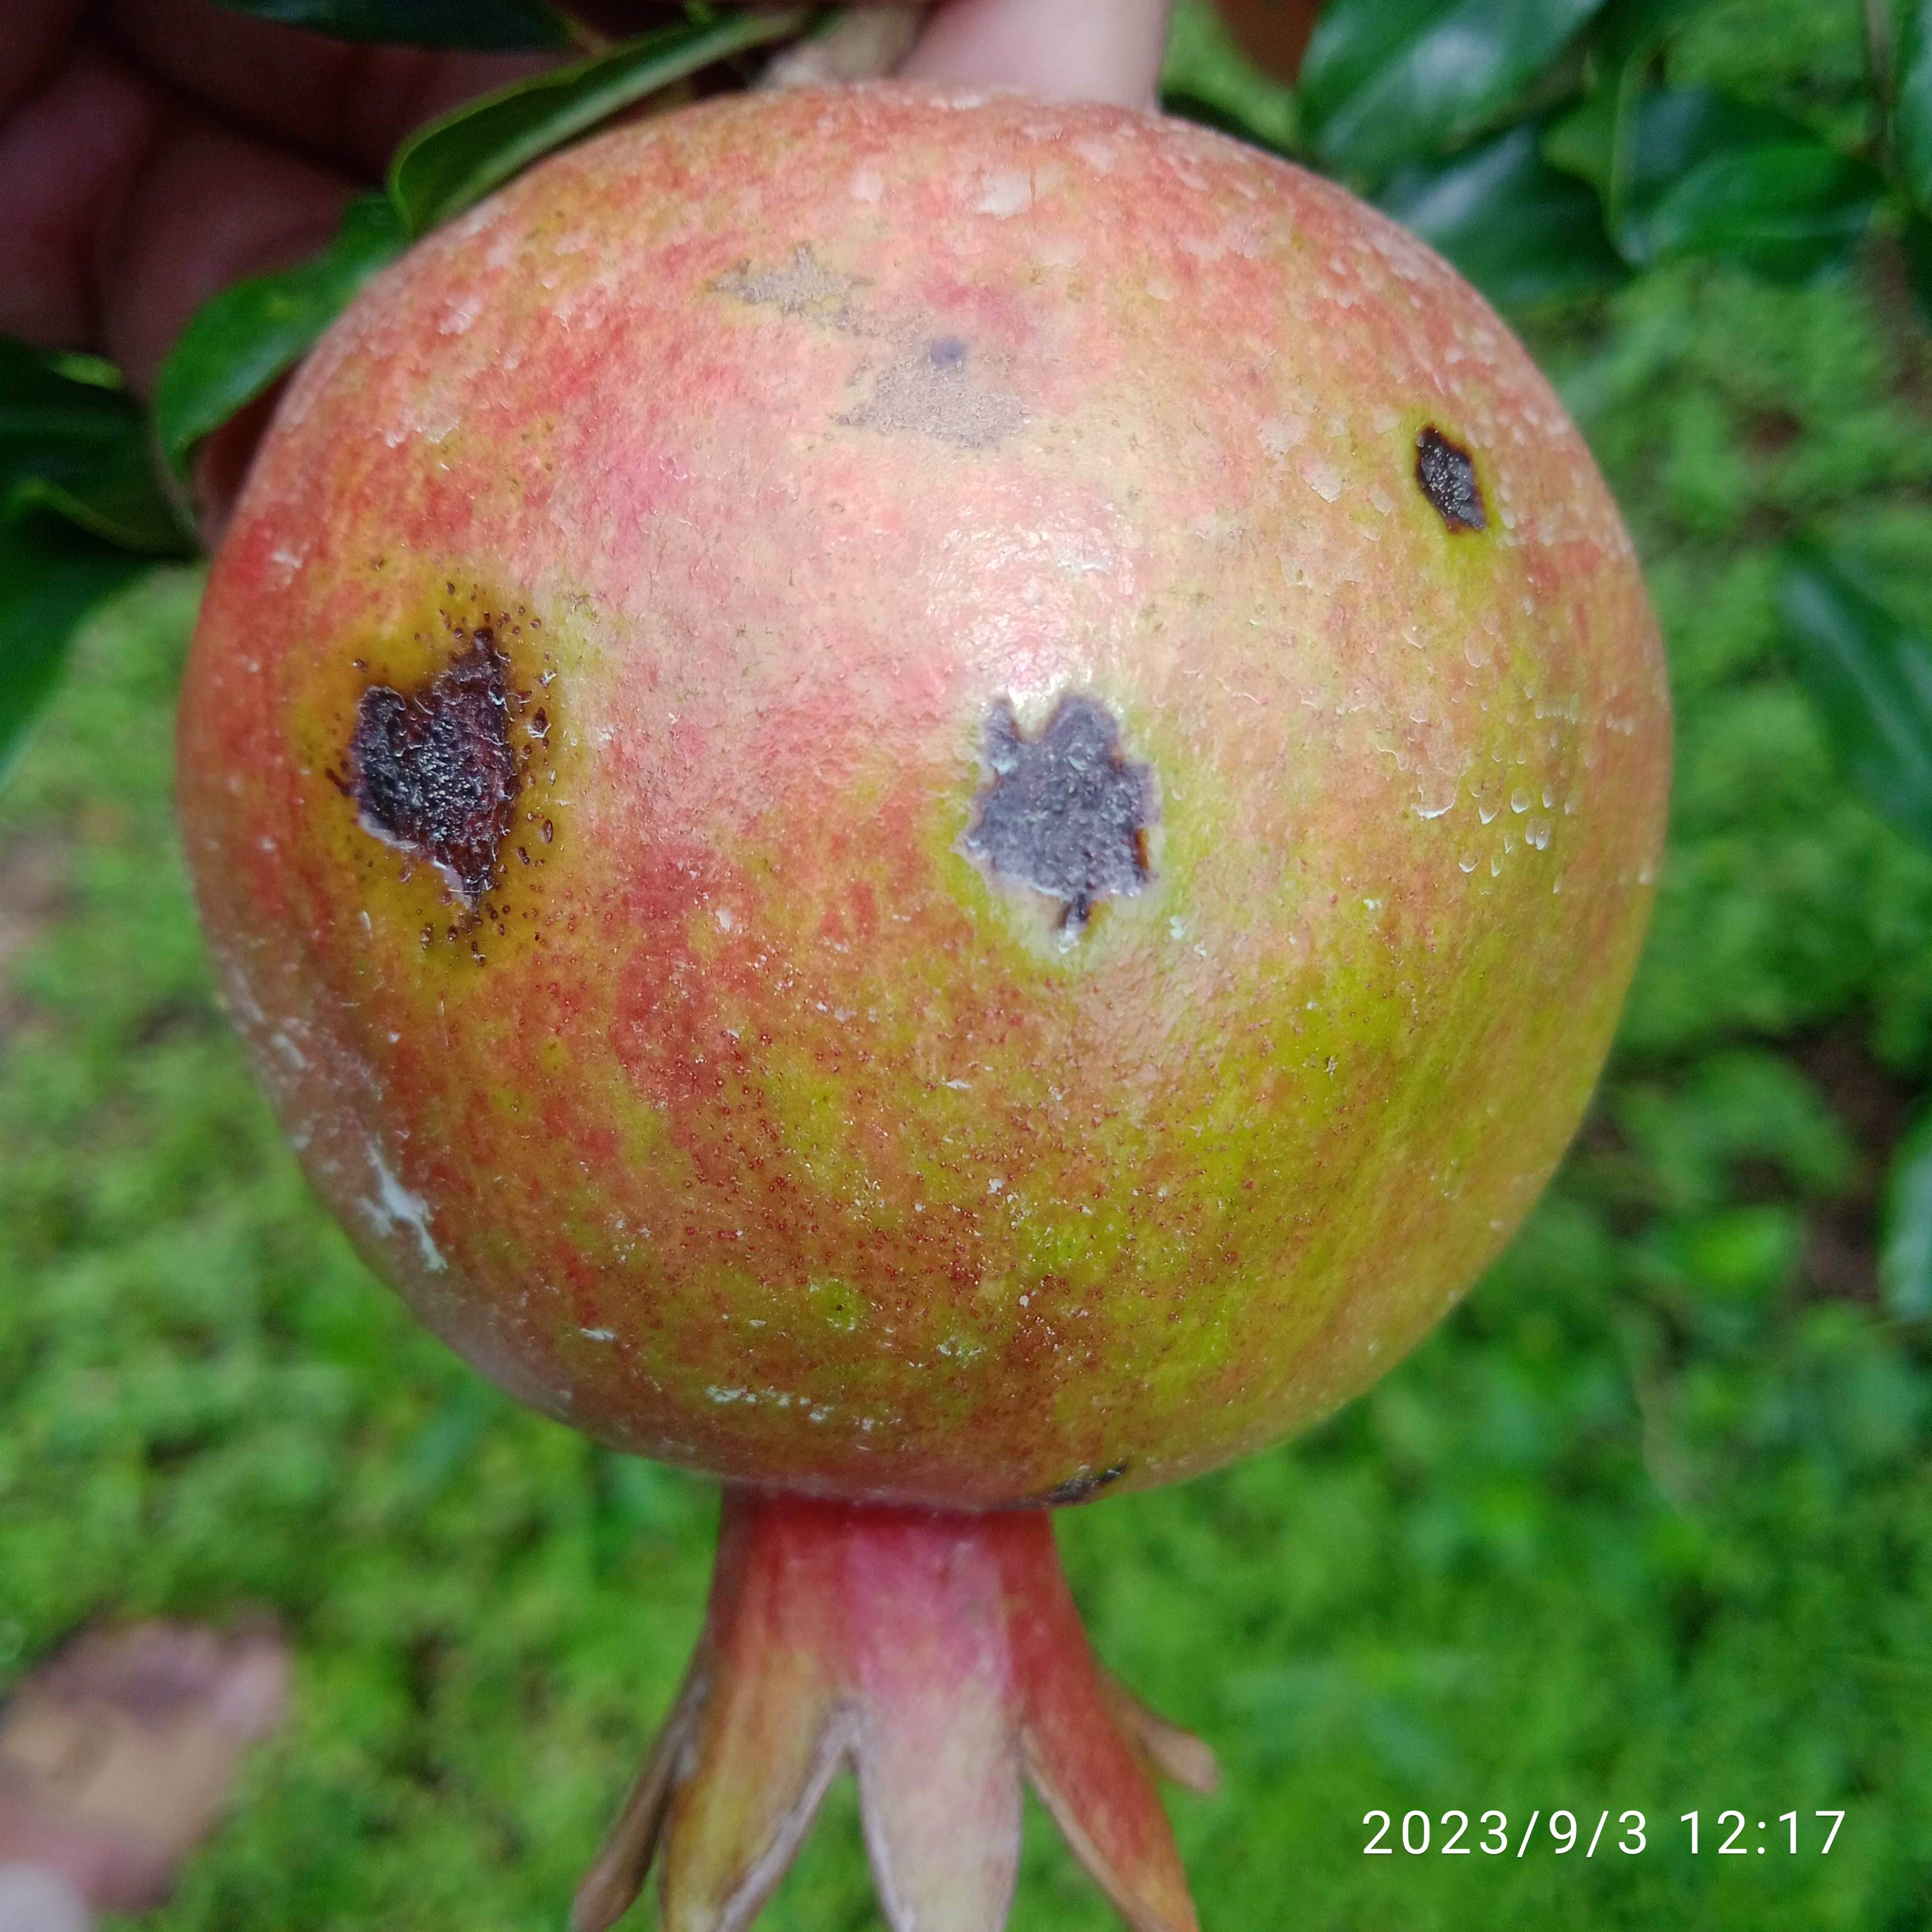
Label: Anthracnose